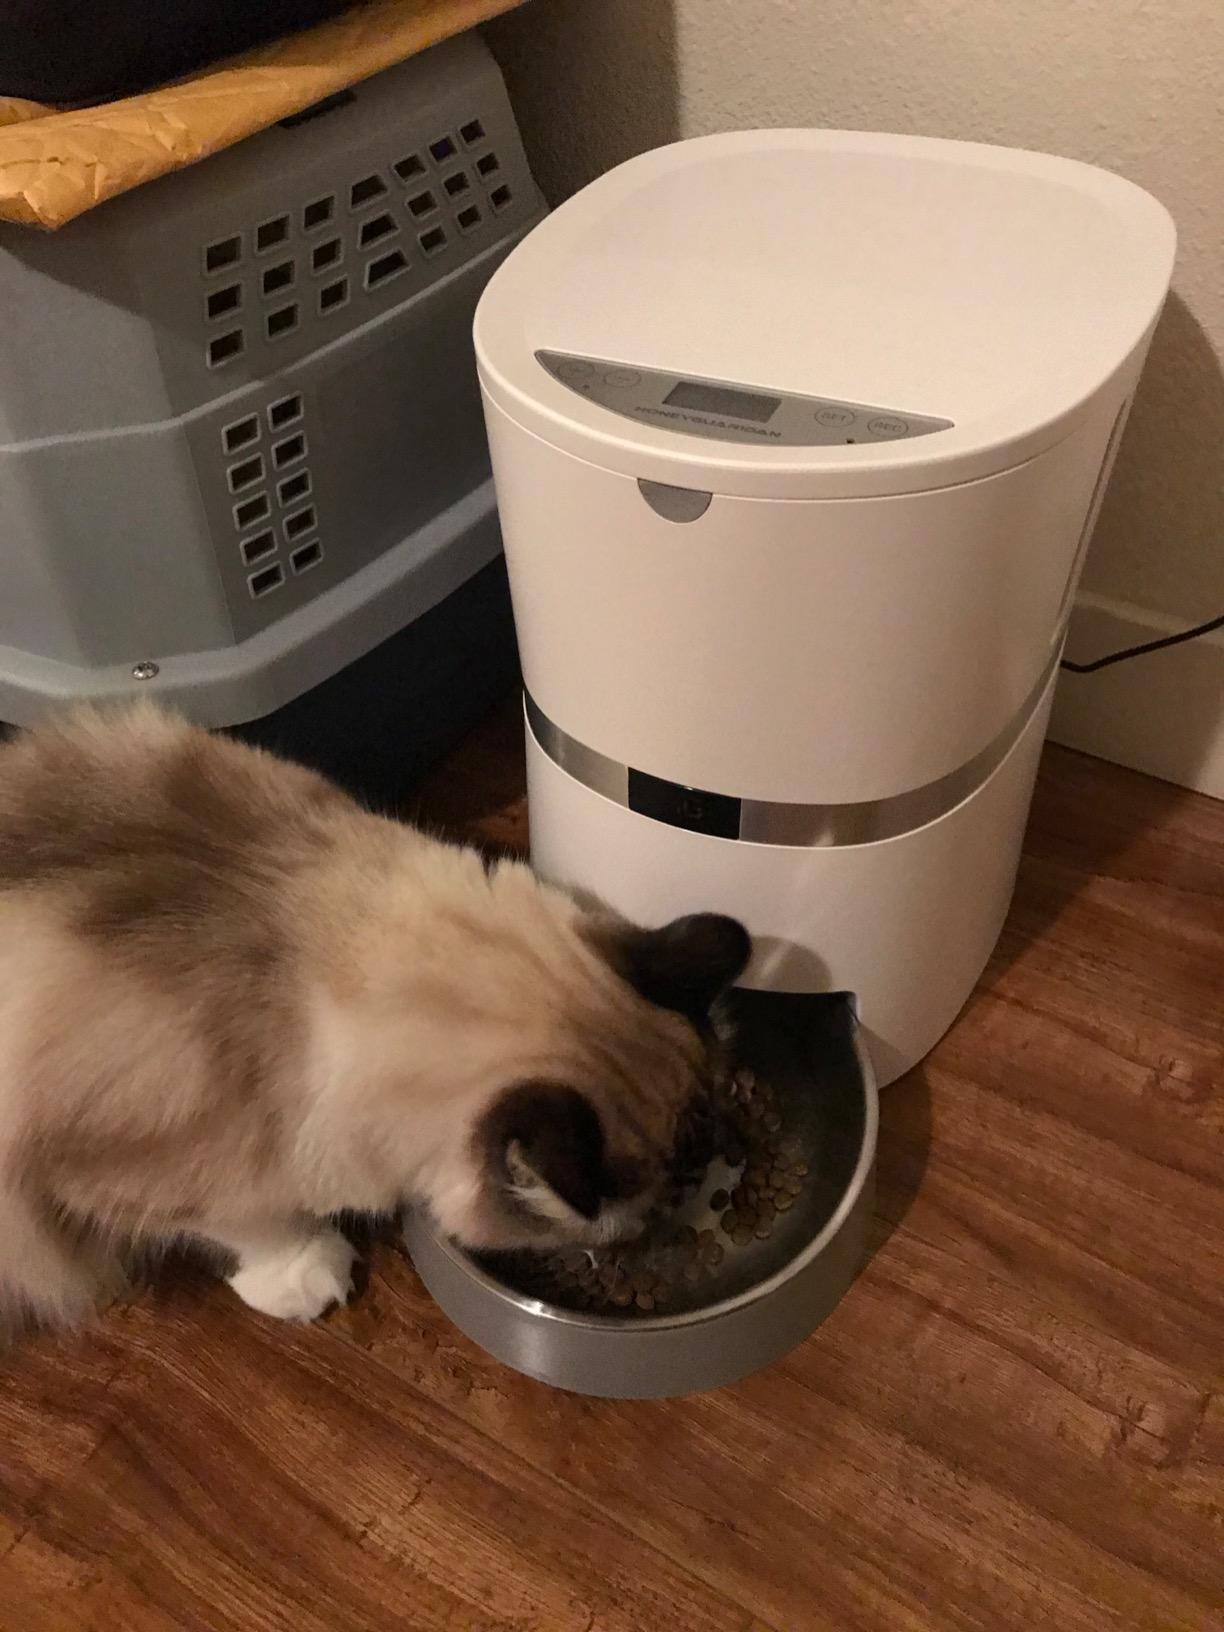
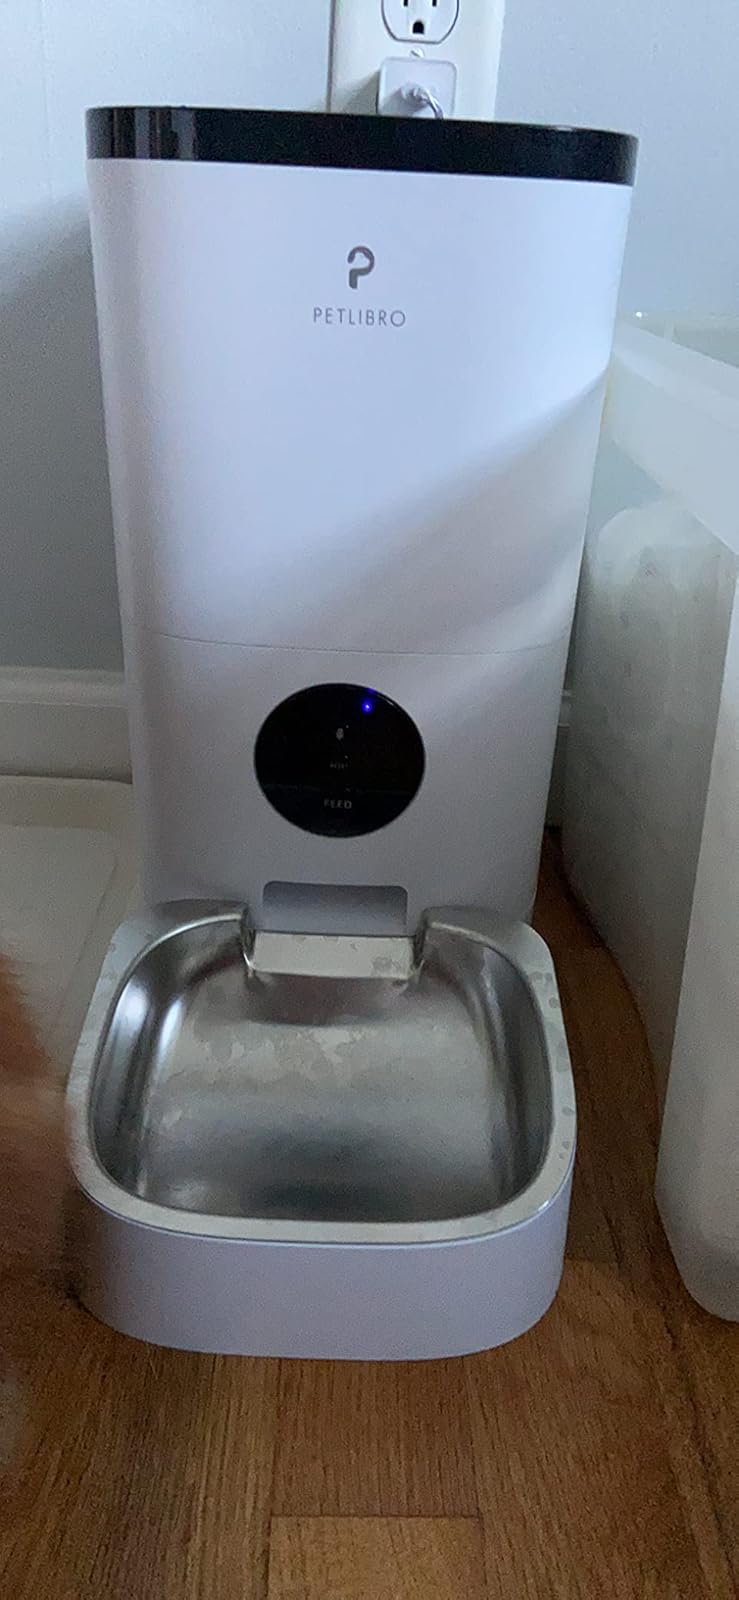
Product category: items_feeder
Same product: no